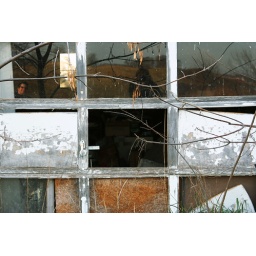
Taken at my grandparents' pasture in Iowa. It's a garage door at the abandoned house.